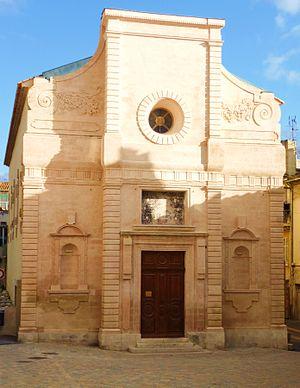
La Ciotat, France
La Ciotat est une commune française située dans le département des Bouches-du-Rhône en région Provence-Alpes-Côte d'Azur, à 31 kilomètres à l'est de Marseille. Ses habitants sont appelés les Ciotadens et les Ciotadennes. La Ciotat est l'une des deux seules communes, avec Ceyreste à être située dans le département des Bouches-du-Rhône tout en appartenant à l'unité urbaine de Toulon.